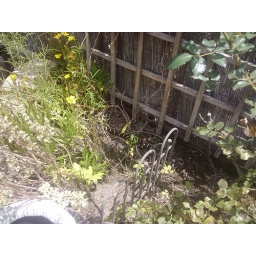
Notice the markings - black with distinct yellow rings (yellow in person; washed out on my phone's camera).